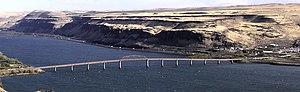
Liste de ponts sur le fleuve Columbia classés de l'aval à l'amont. La liste comprend également des traversées en ferry et les barrages qui permettent un passage.